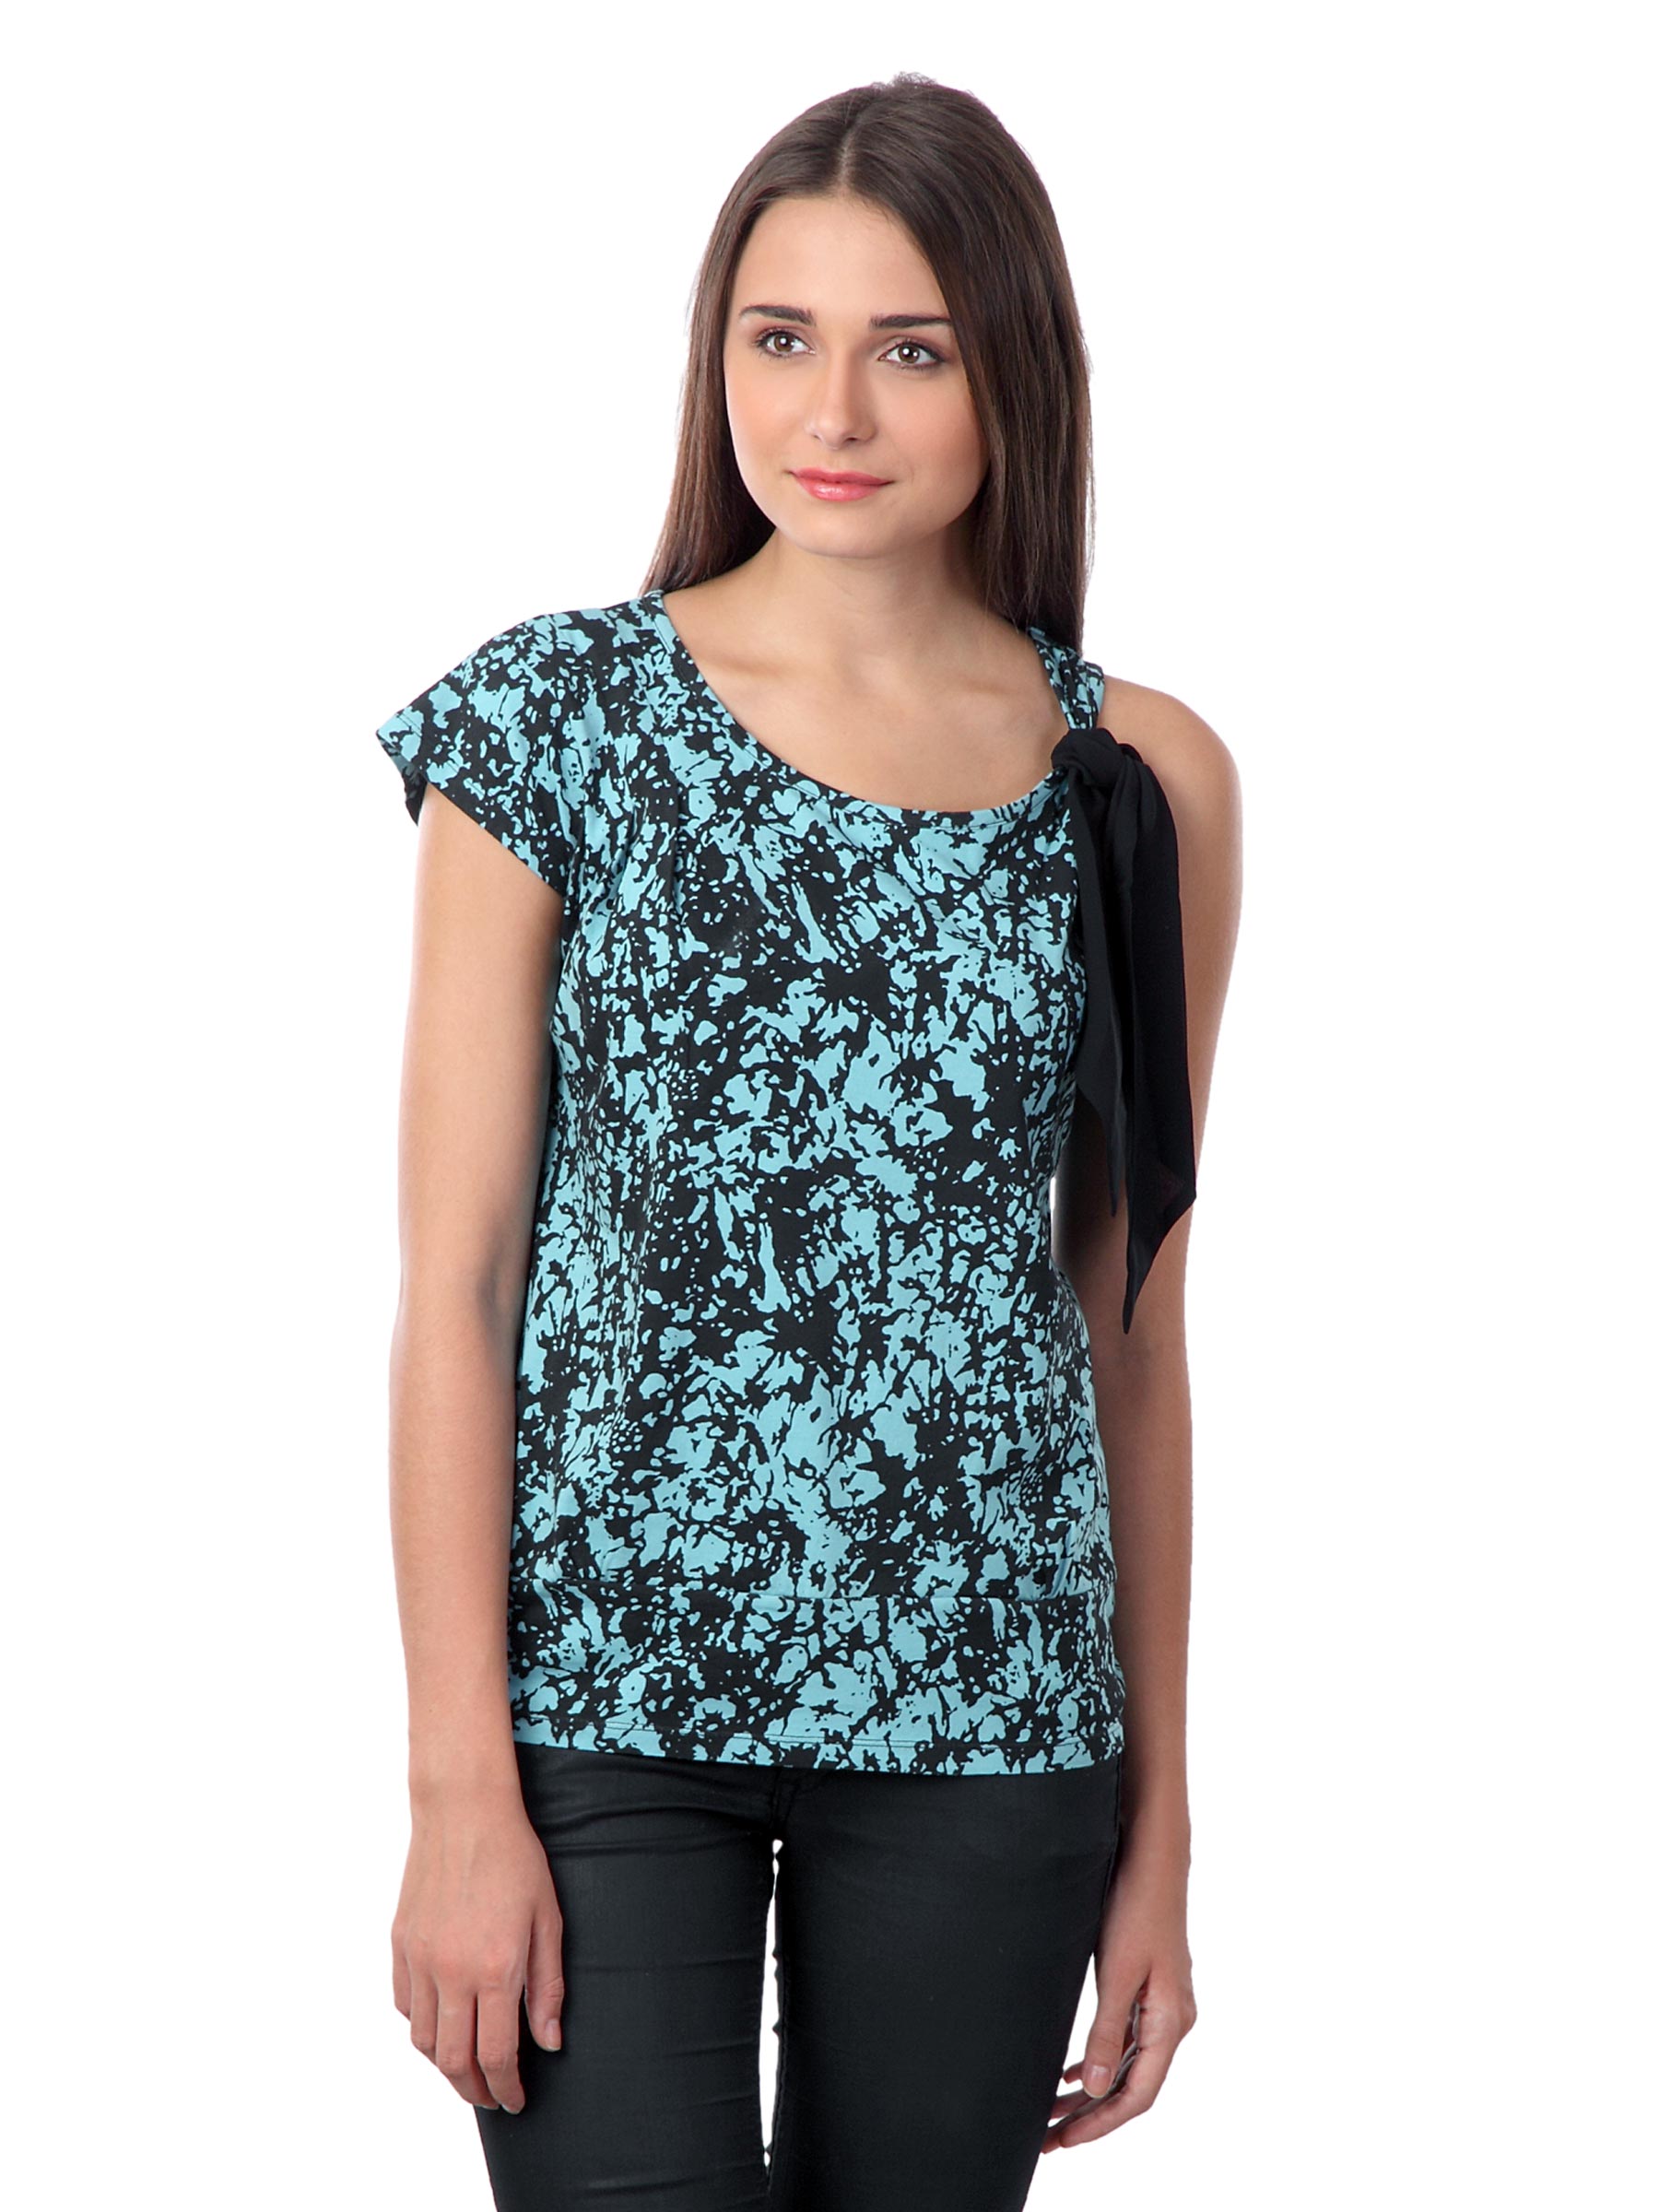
Latin Quarters Women Blue Printed Top
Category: Apparel / Topwear / Tops
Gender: Women
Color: Blue
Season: Summer 2012
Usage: Casual